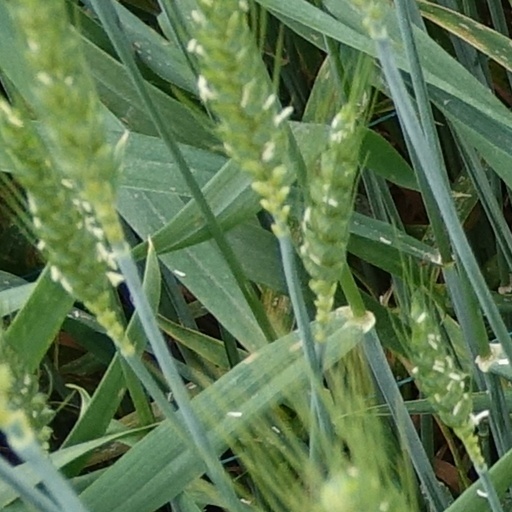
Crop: wheat